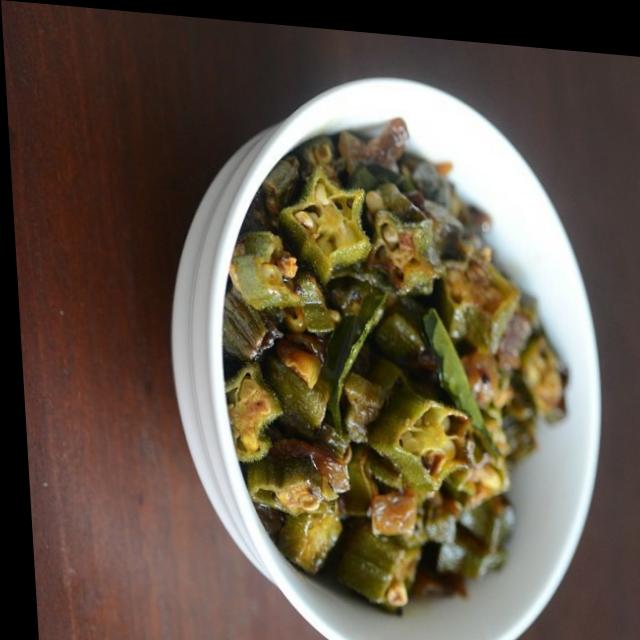
Dish: bhindi_masala